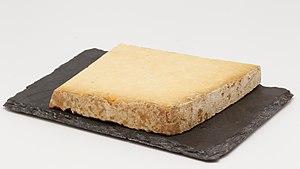
Le salers est un fromage au lait cru de vache à pâte pressée non cuite français du département du Cantal. L'appellation « salers » est protégée par les labels AOC depuis 1961 et AOP depuis 2003.